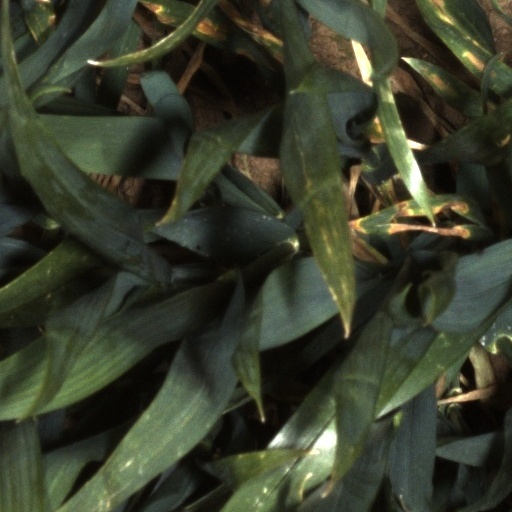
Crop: wheat